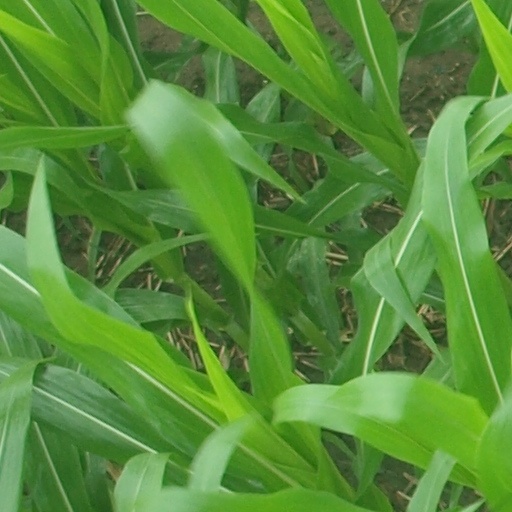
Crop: maize; corn